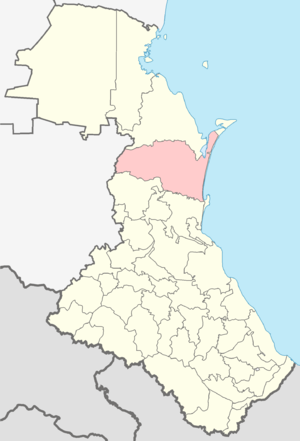
Le raïon de Babayourt est une subdivision administrative de la république du Daghestan, dans la fédération de Russie. Son centre administratif est le village de Babayourt.